White horse

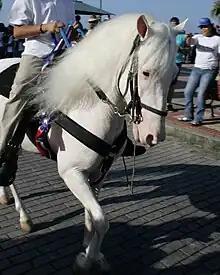
True white horses have pink skin and white coats, and many have dark eyes, as here.

White horses have unpigmented skin and a white hair coat. Many white horses have dark eyes, though some have blue eyes. In contrast to gray horses which are born with pigmented skin they keep for life and pigmented hair that lightens to white with age, truly white horses are born with white hair and mostly pink, unpigmented skin. Some white horses are born with partial pigmentation in their skin and hair, which may or may not be retained as they mature, but when a white horse lightens, both skin and hair lose pigmentation. In contrast, grays retain skin pigment and only the hair becomes white.